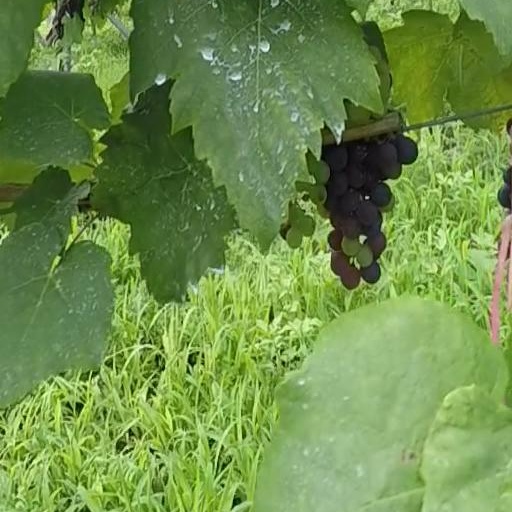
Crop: grape